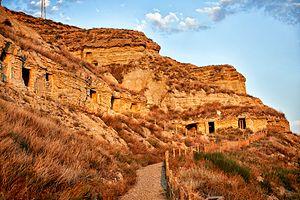
Arguedas est une municipalité de la Communauté forale de Navarre au nord de l'Espagne. Elle est située dans la merinda de Tudèle dans la Ribera de Navarre. Sa population est d'environ 2 300 habitants.